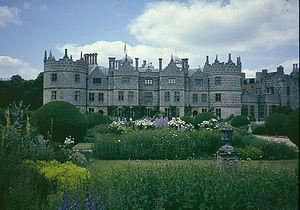
William Bouverie, 1ᵉʳ comte de Radnor FRS est un pair britannique, appelé Hon. William Bouverie de 1747 à 1761.
Jacob Bouverie, 1ᵉʳ vicomte Folkestone était un homme politique anglais d'origine huguenote, titré Sir Jacob Bouverie, 3ᵉ baronnet de 1737 à 1747.
John Thorpe est un architecte anglais.